Apple Daily raids and arrests

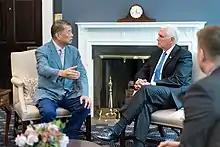
Jimmy Lai in July 2019 during a meeting with U.S. Vice President Mike Pence regarding Hong Kong's pro-democracy protest, which was accused by pro-Beijing camp as colluding with foreign forces

Before Hong Kong national security law was imposed by the Beijing Government and officially promulgated by the Hong Kong Government on 30 June 2020, Jimmy Lai, the founder of Next Digital, was rumoured to be a target under the new law. Lai insisted on not leaving Hong Kong; during two interviews on 16 and 29 June he said that he was expecting to be jailed. He also vowed to fight until the last moment.